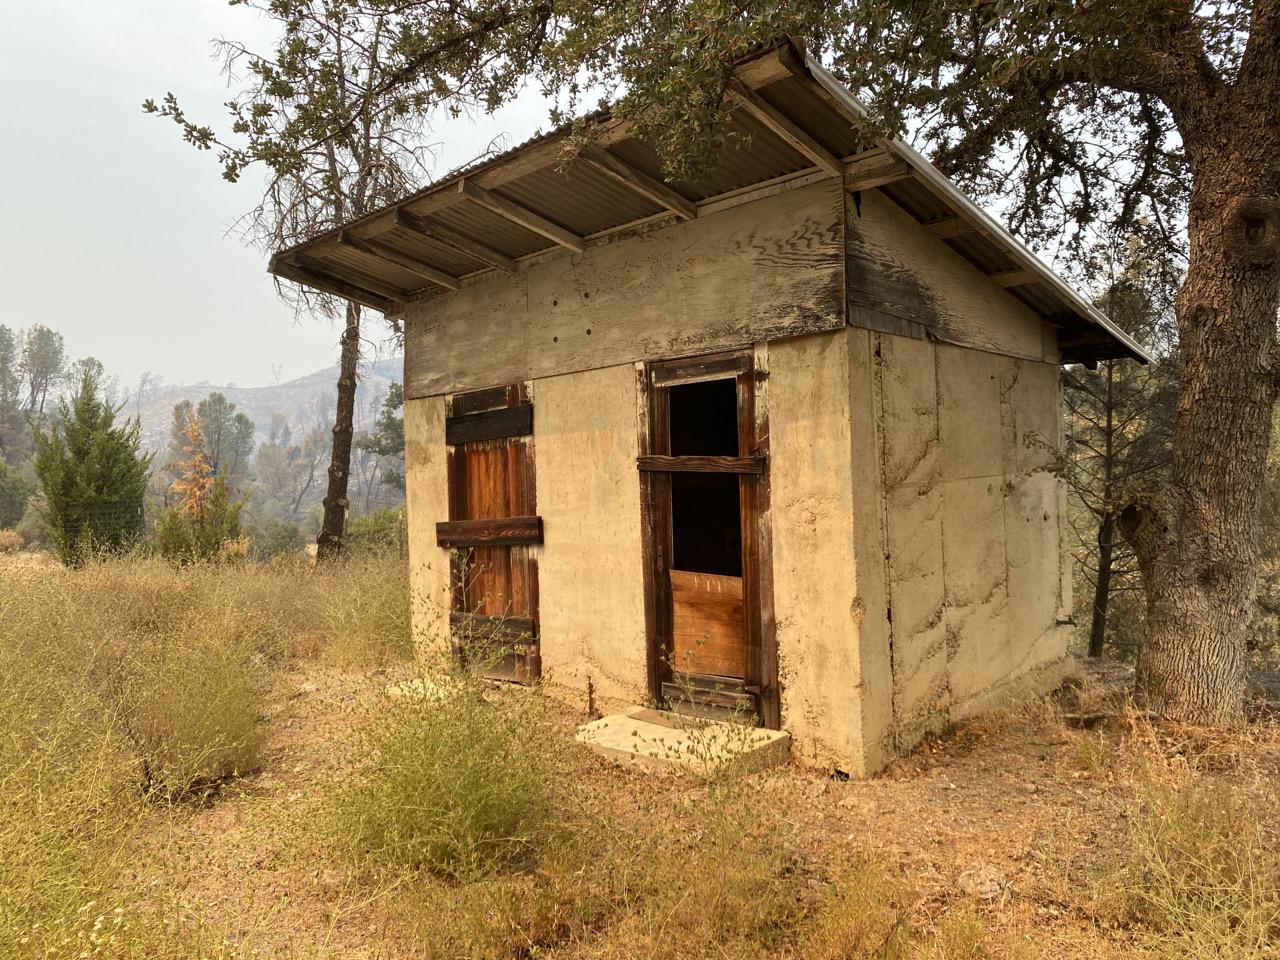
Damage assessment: no_damage